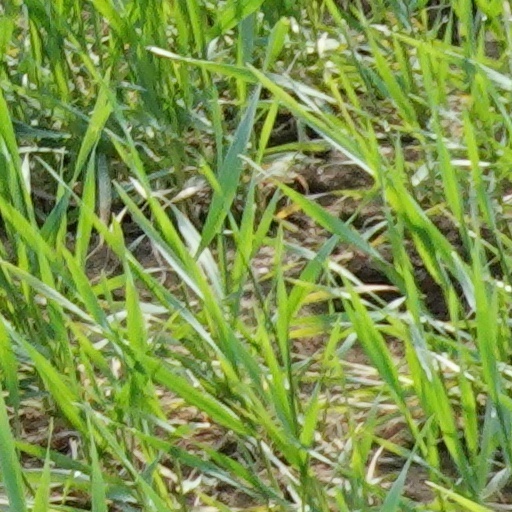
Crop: wheat